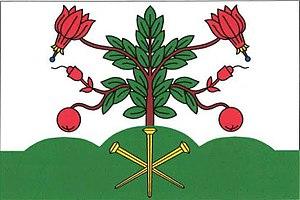
Kalek est une commune du district de Chomutov, dans la région d'Ústí nad Labem, en République tchèque. Sa population s'élevait à 239 habitants en 2018.